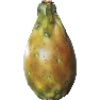
Label: cactus_fruit